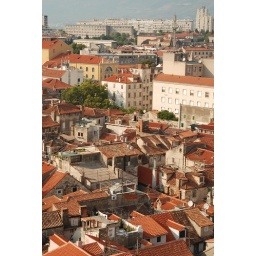
From the church tower in Split.